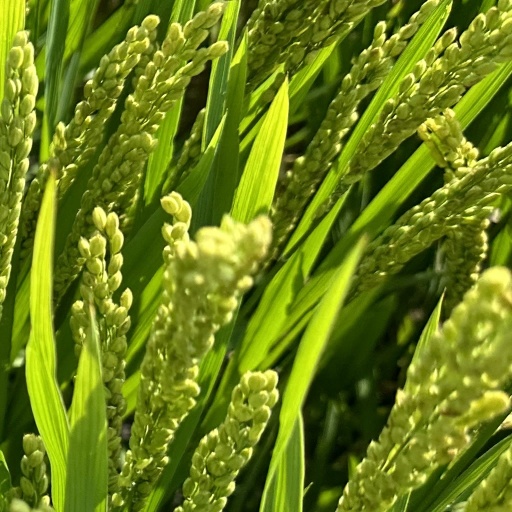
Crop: rice